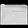
Label: Bag